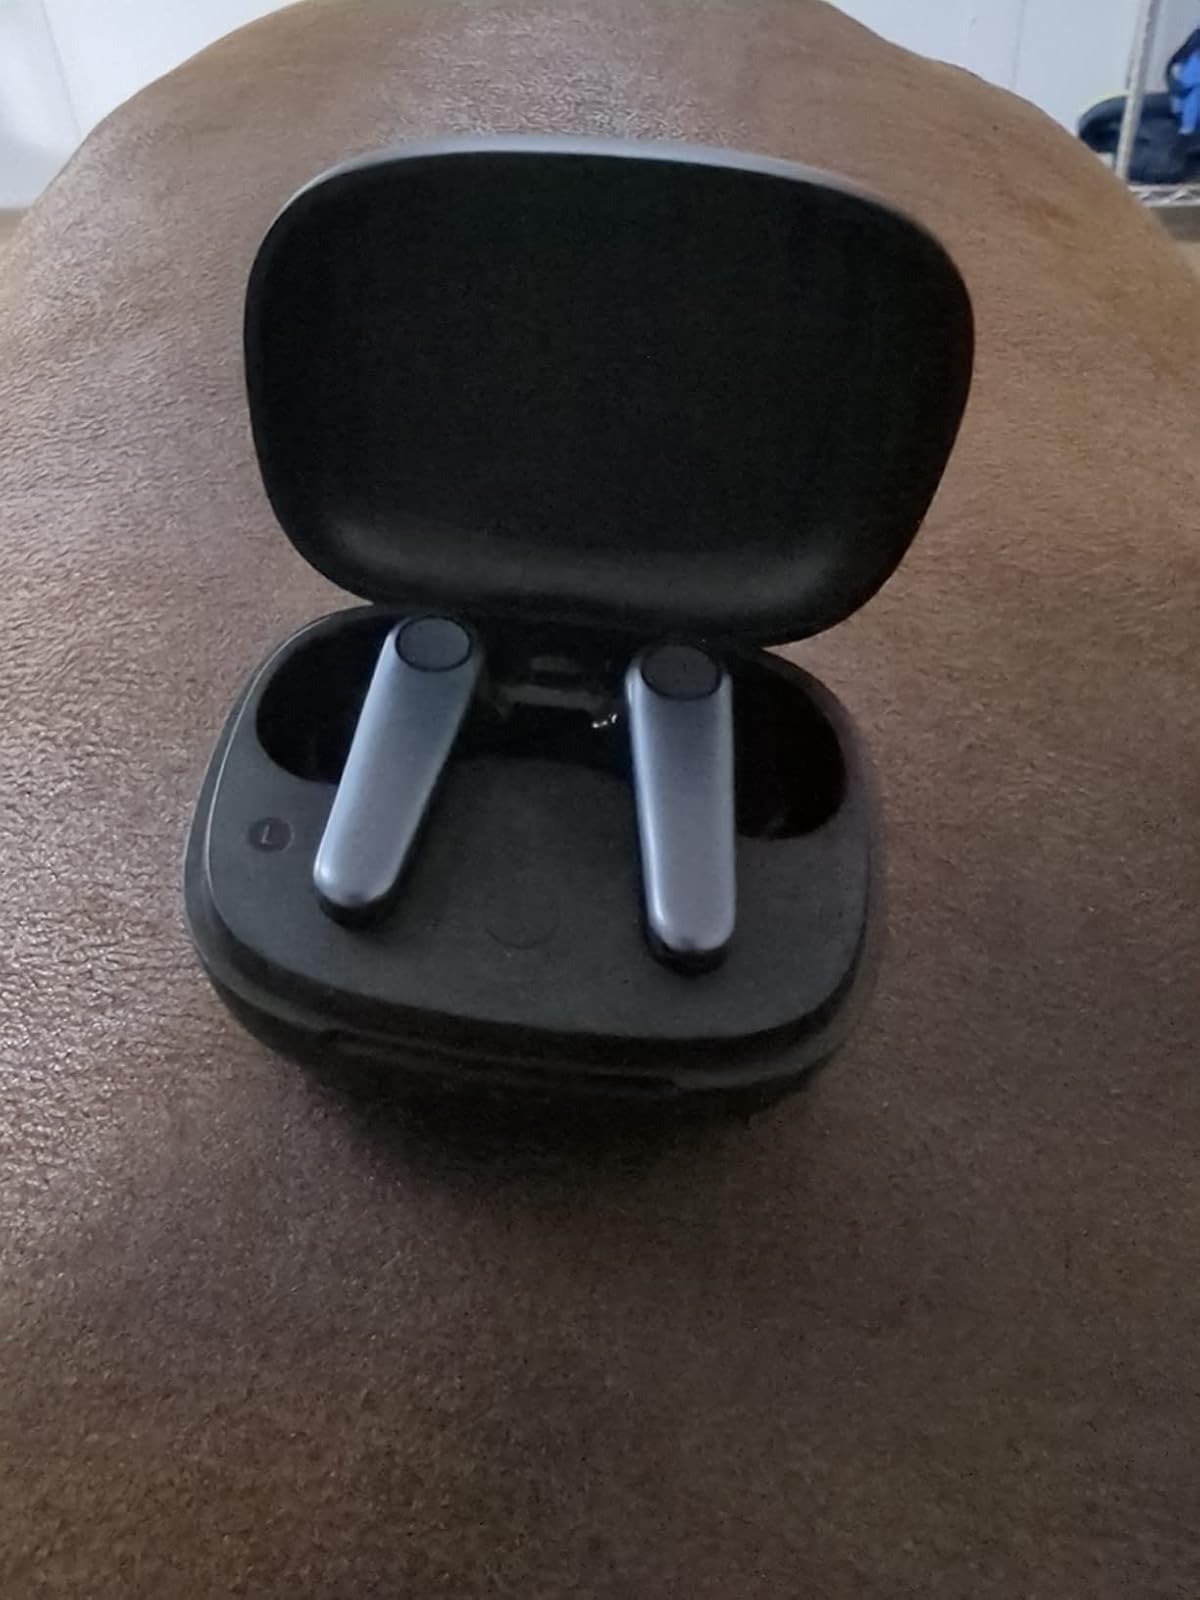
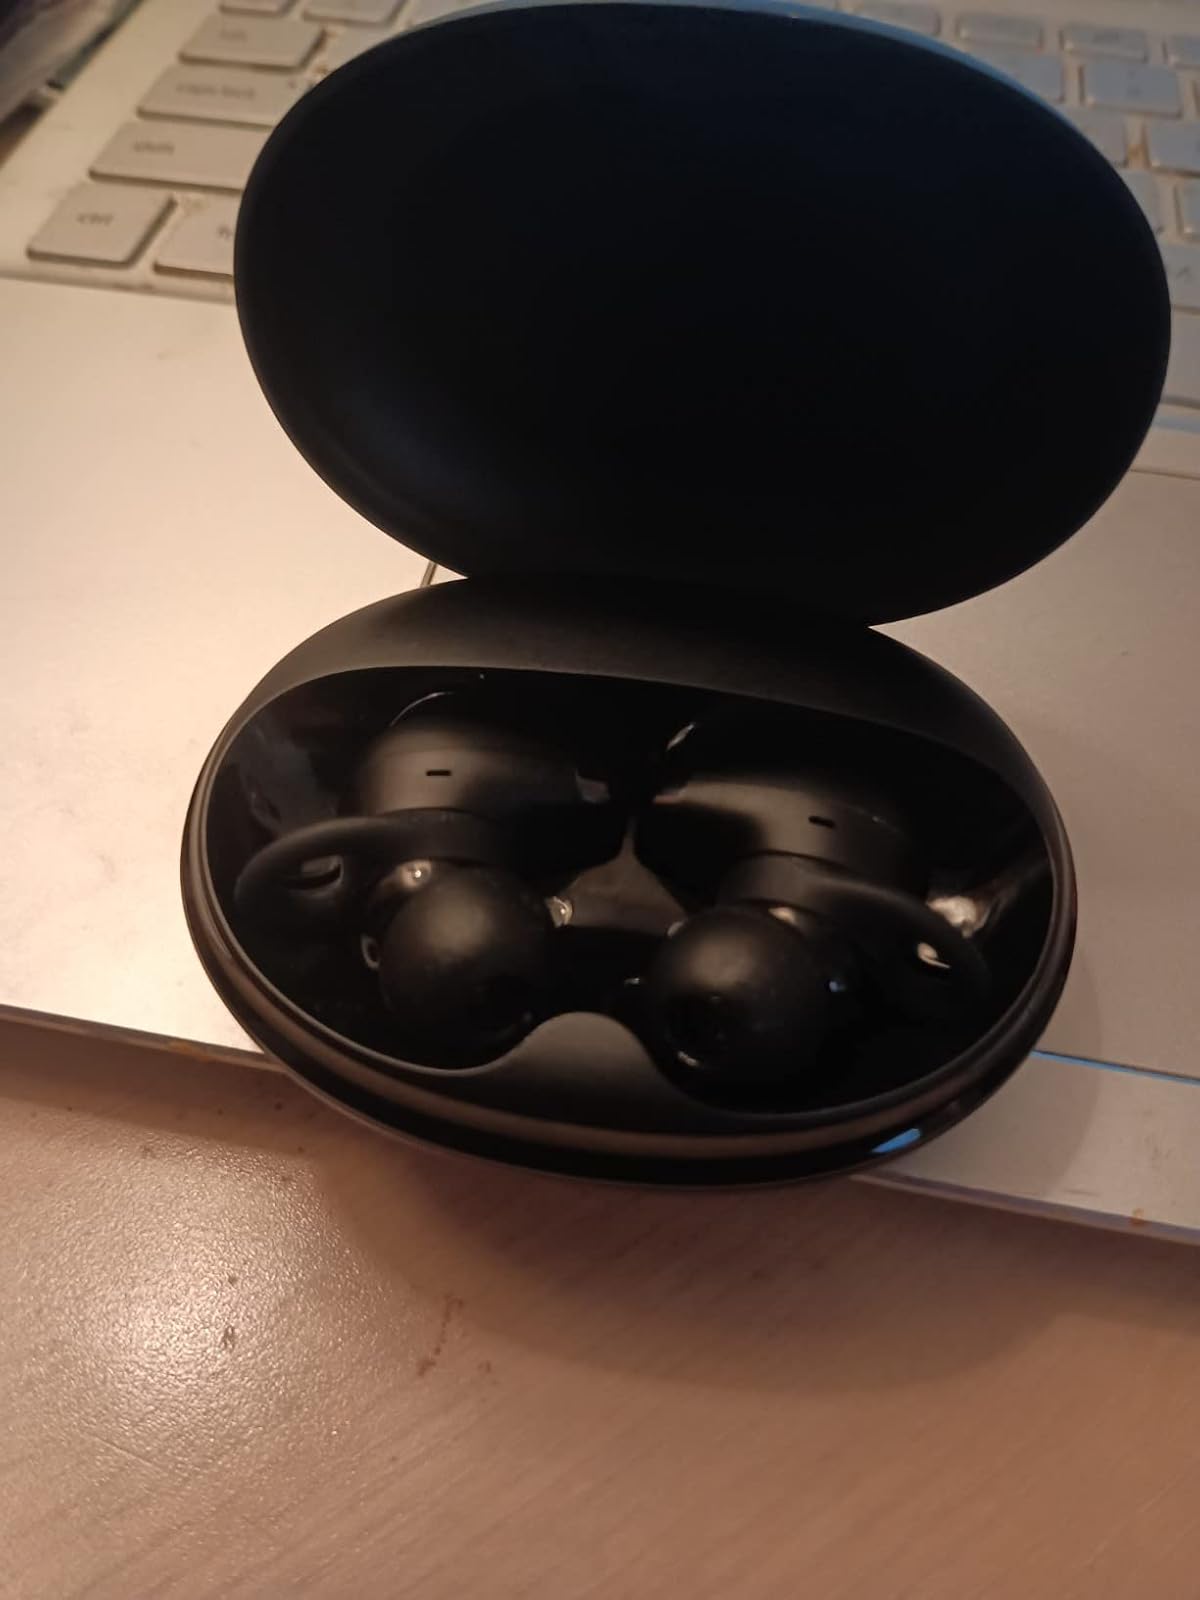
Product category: earbuds
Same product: no